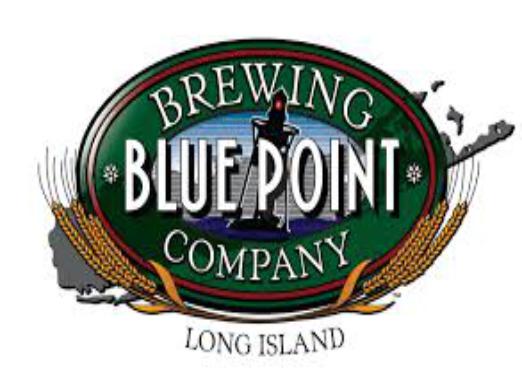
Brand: Blue Point
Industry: Others